J. Pinckney Henderson

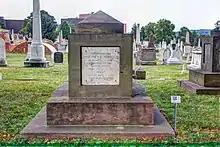
Henderson's cenotaph at the Congressional Cemetery in Washington, DC

Henderson met his future wife, Frances Cox, when he represented the Republic of Texas as a minister to France and England. Cox was born in Philadelphia, Pennsylvania, and educated in Europe. She was a multilingual literary translator. On October 30, 1839, they were wed at St George's, Hanover Square. In 1840, the new couple established a residence and law office in San Augustine, Texas. The couple had five children: daughters Martha, Fanny, and Julia lived to adulthood.